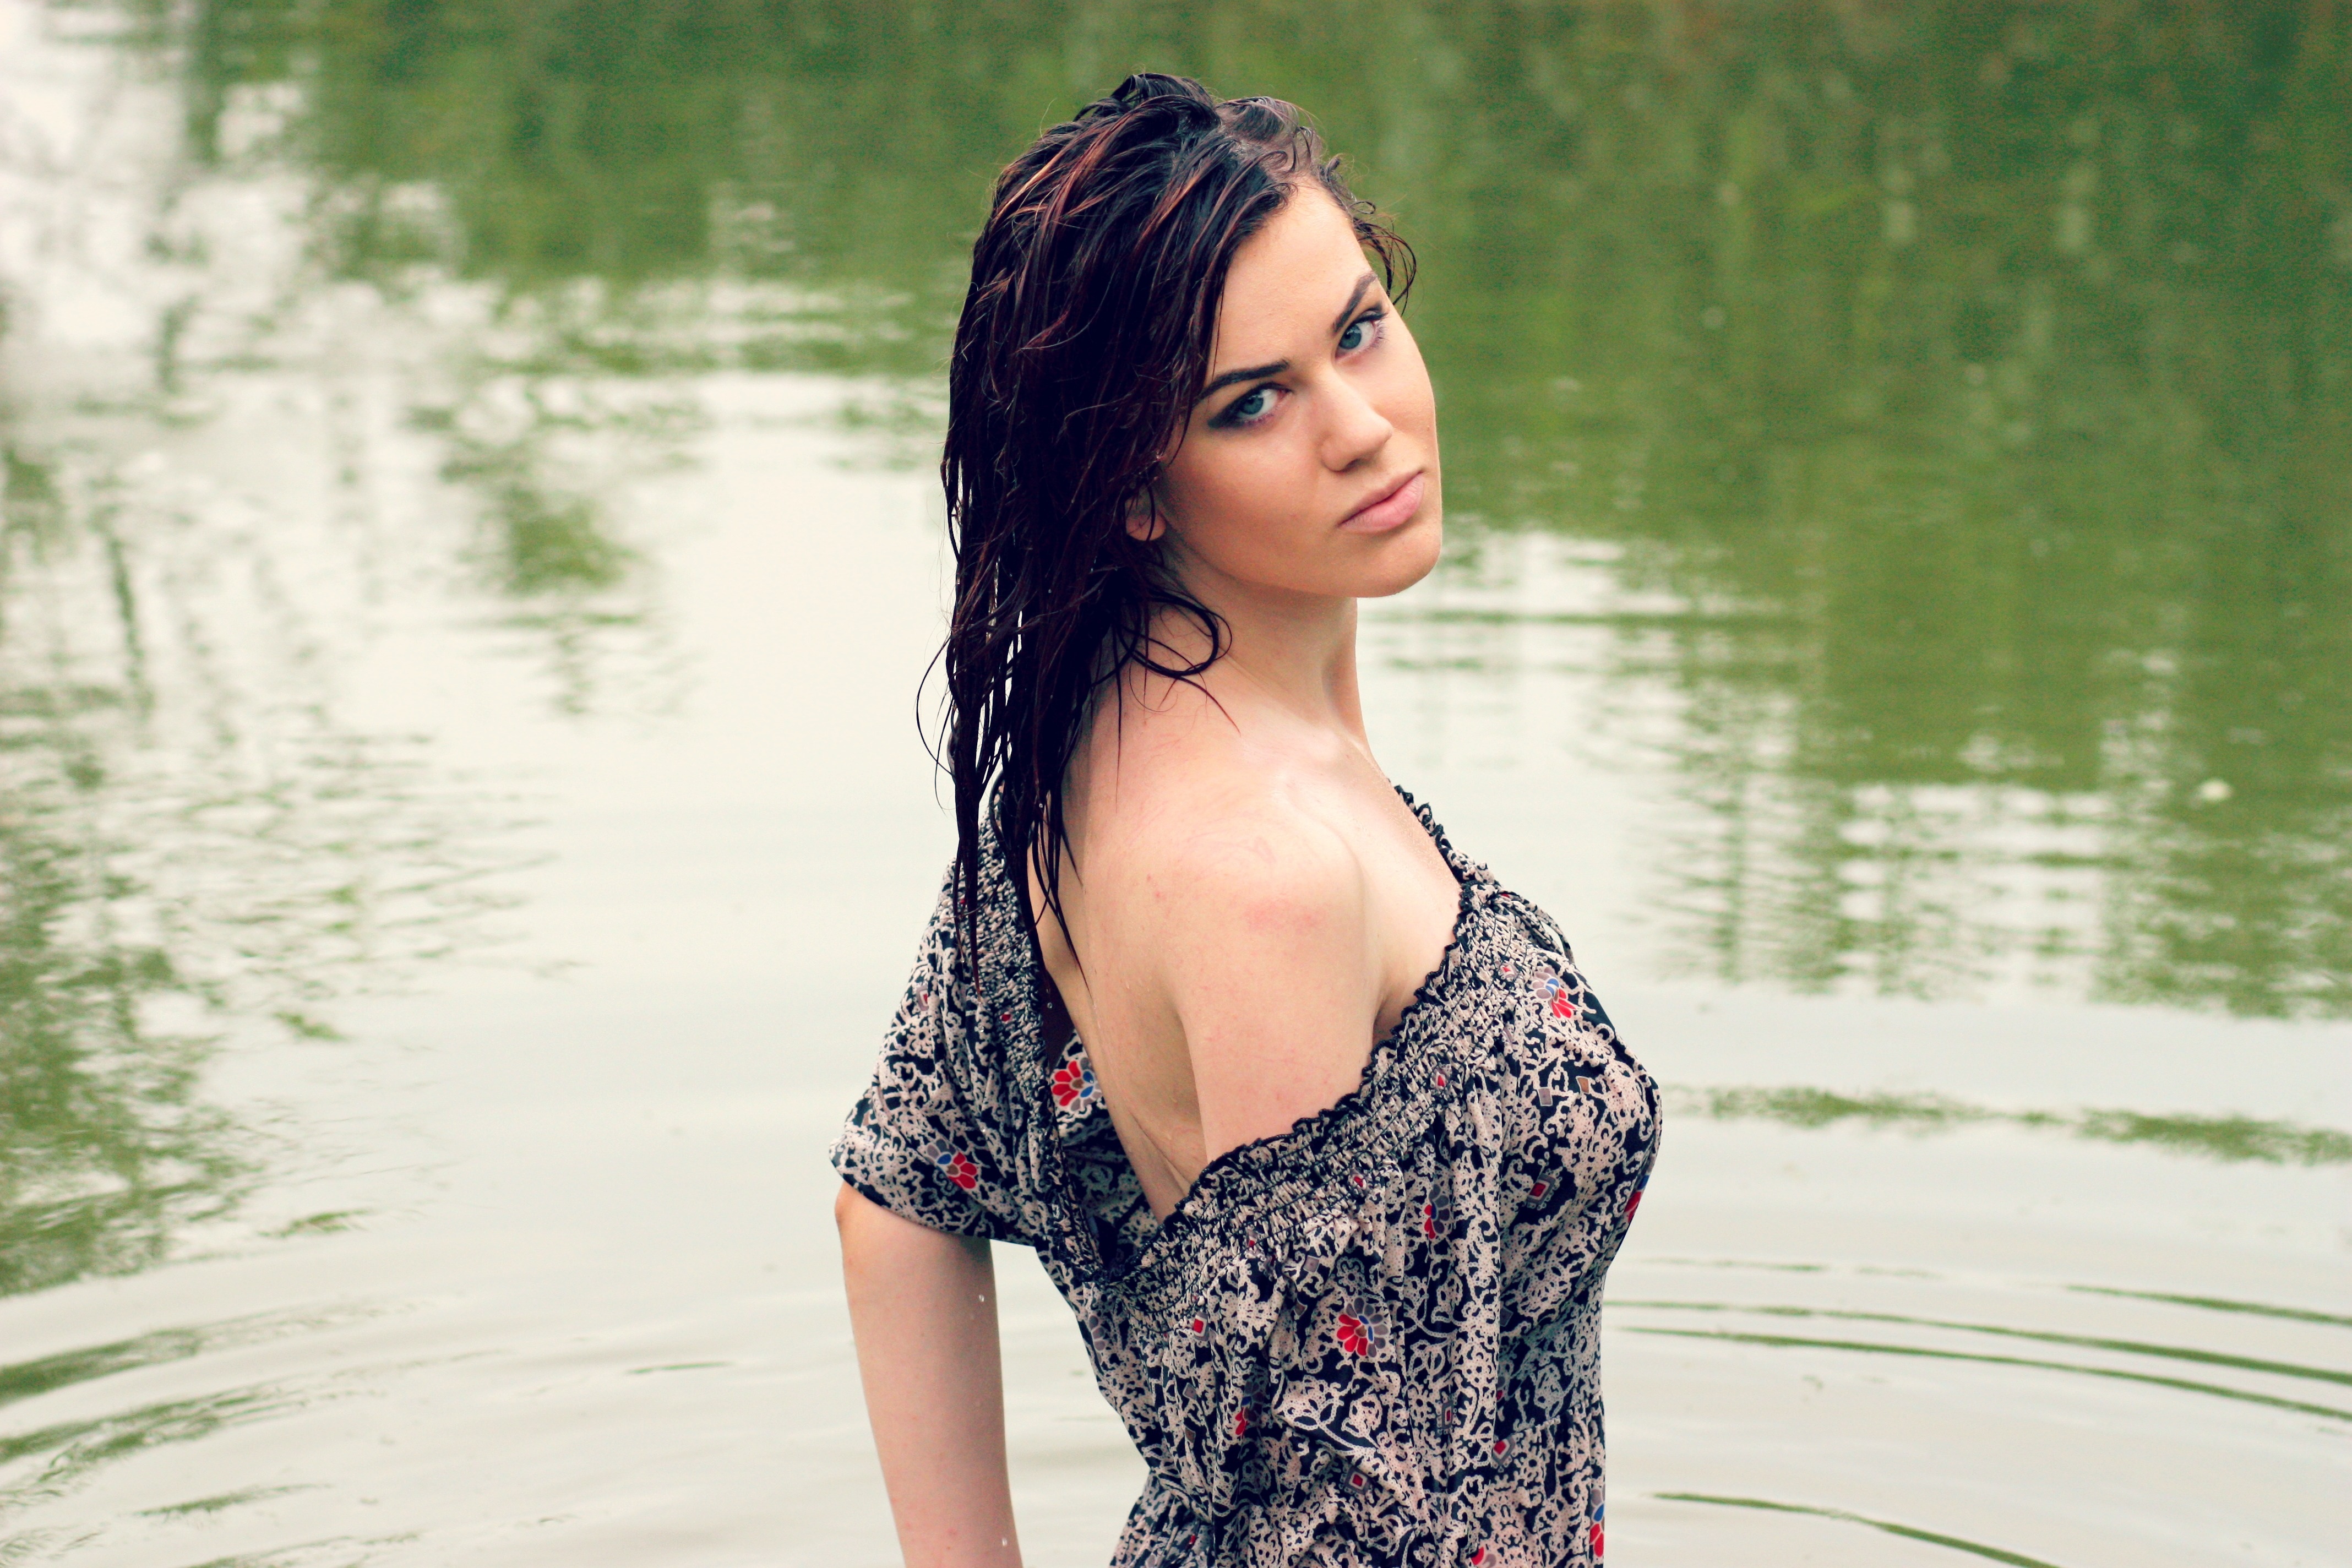
water, person, girl, woman, hair, photography, sunlight, wild, portrait, model, spring, fashion, clothing, lady, facial expression, season, smile, long hair, dress, vegetation, eye, photograph, skin, beauty, nice, emotion, sensual, abdomen, photo shoot, brown hair, portrait photography, human positions, art model